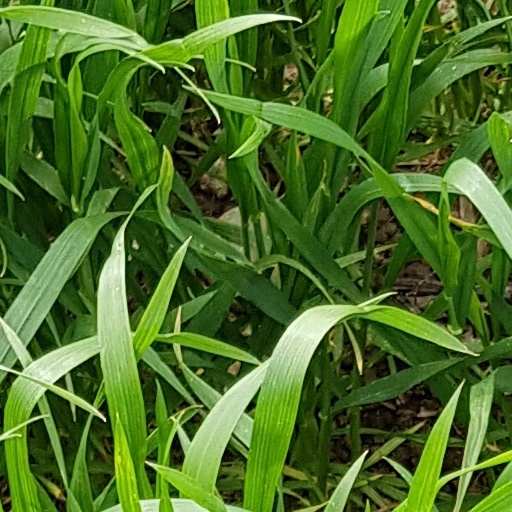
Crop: wheat